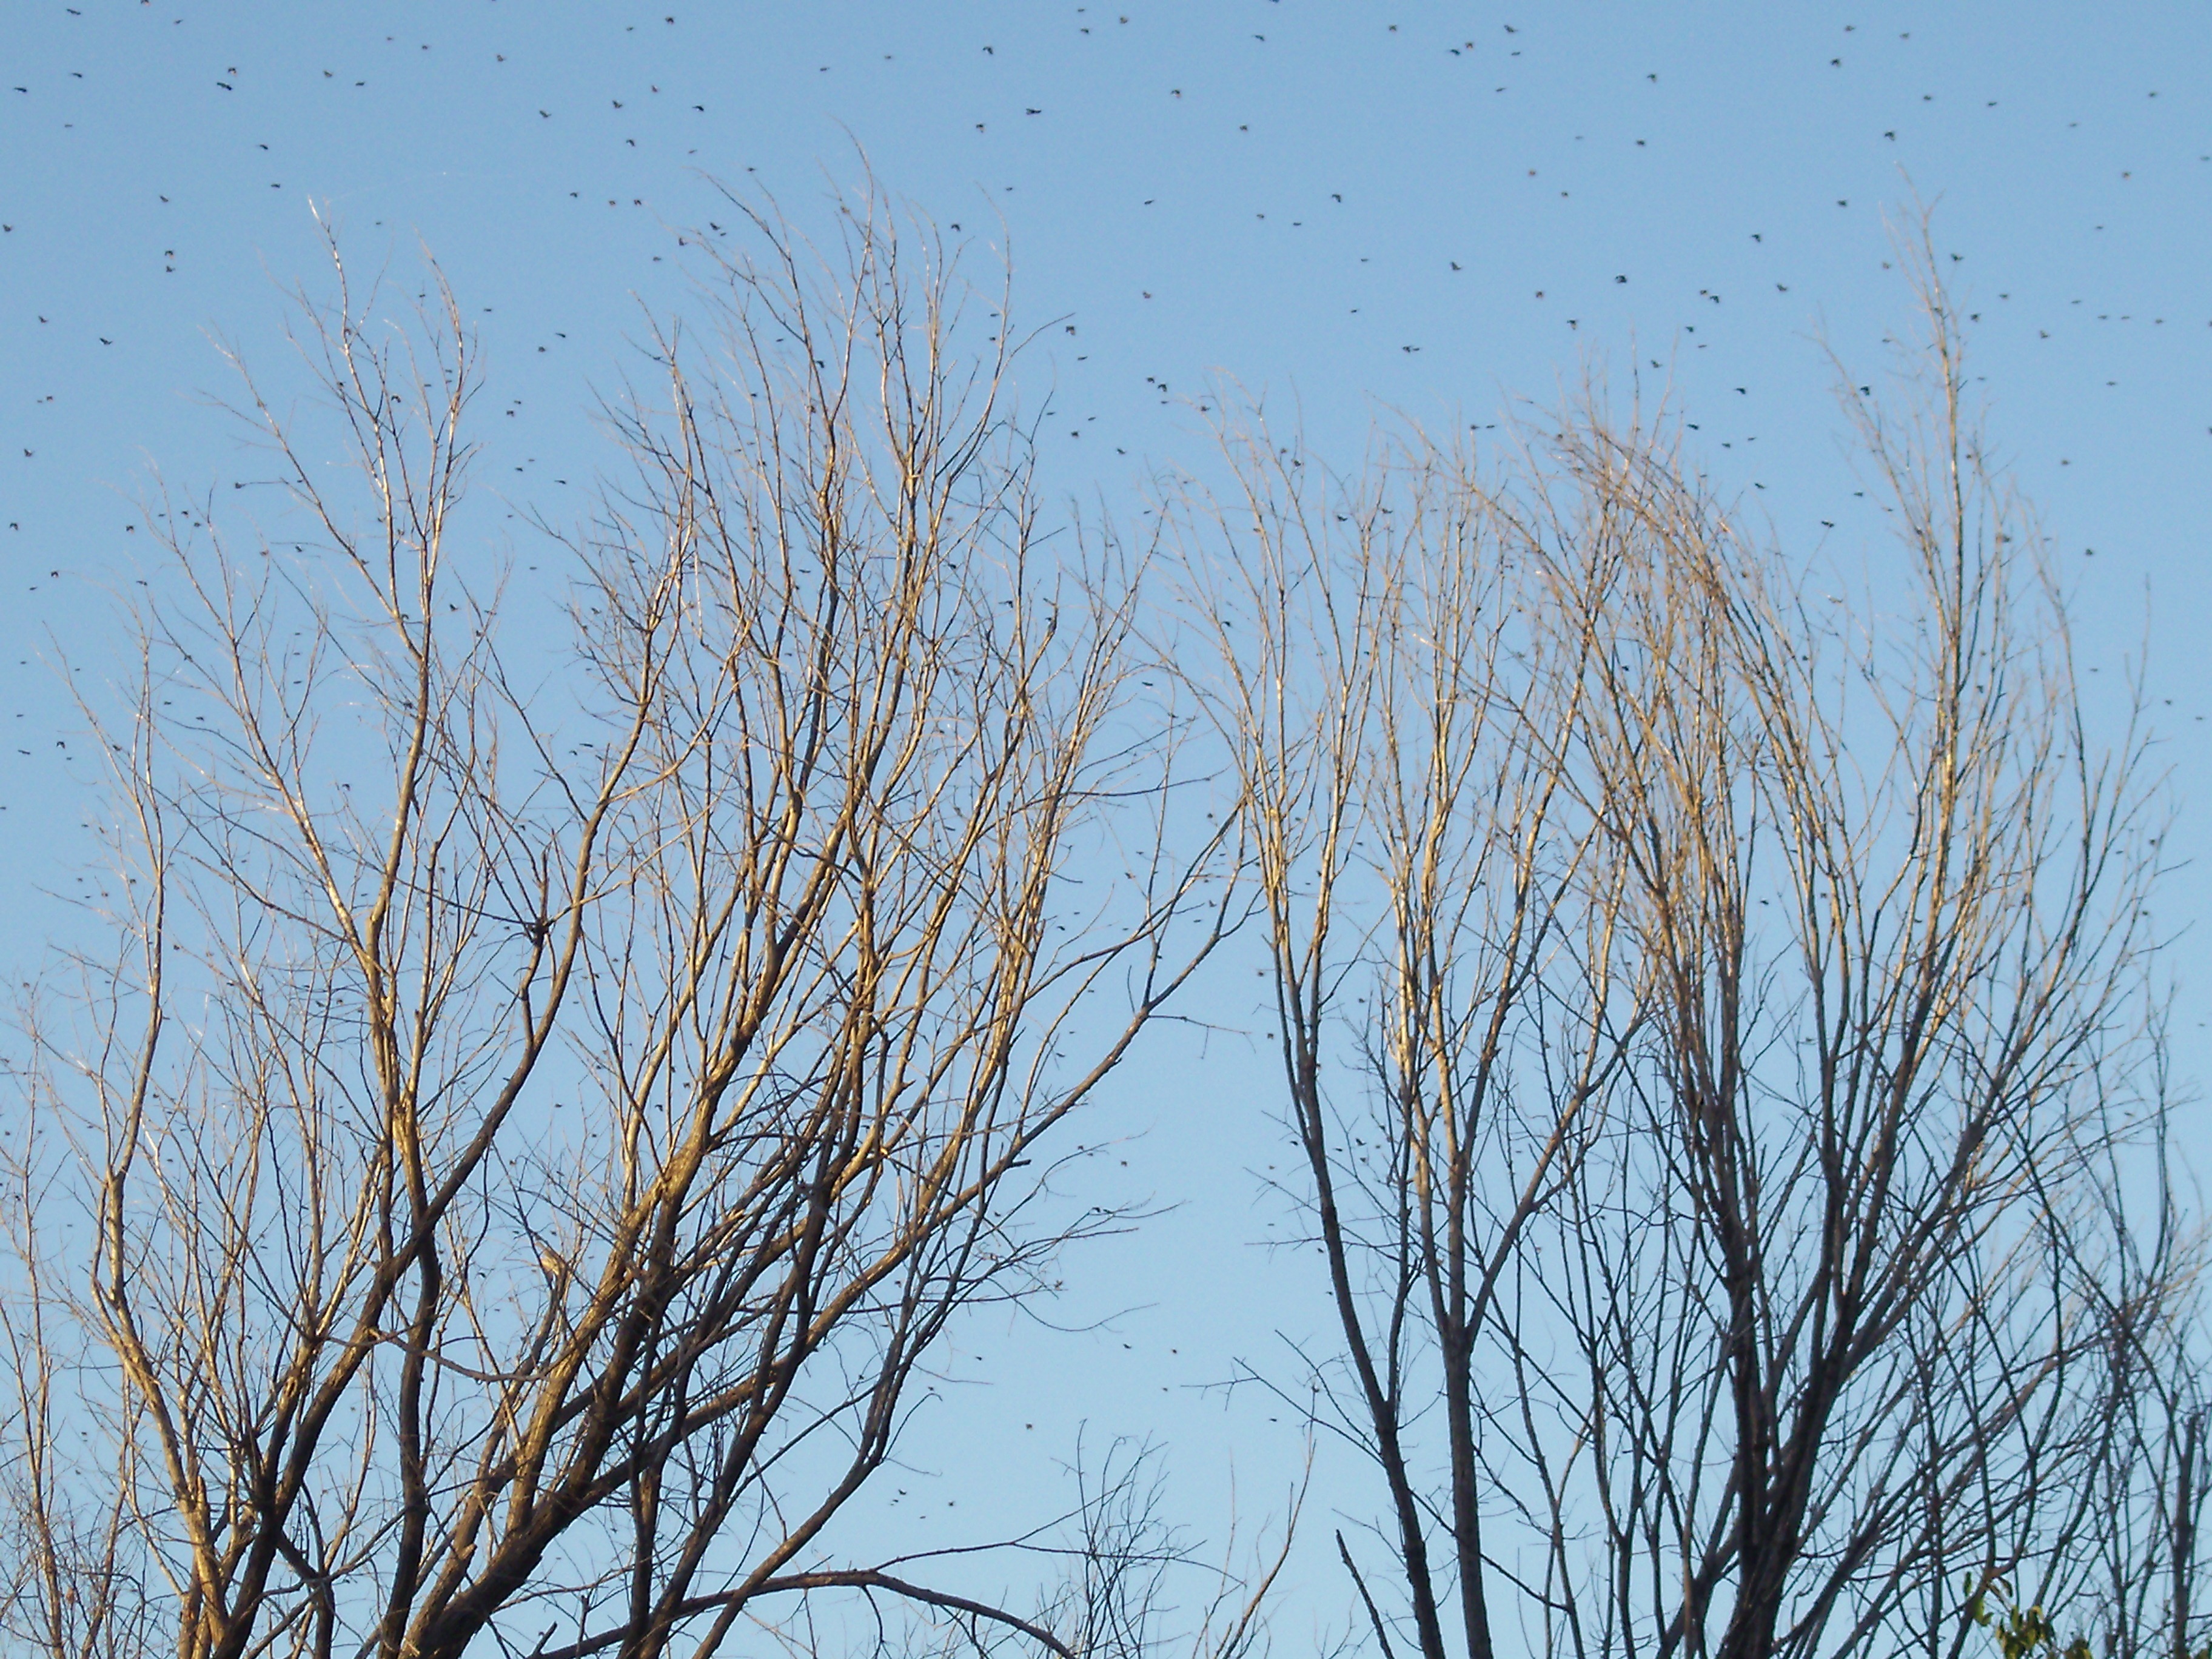
tree, nature, grass, branch, winter, bird, plant, sky, trunk, environment, tranquil, scenic, weather, agriculture, cloudscape, twig, trees, leaves, outdoors, clouds, organic, meteorology, grass family